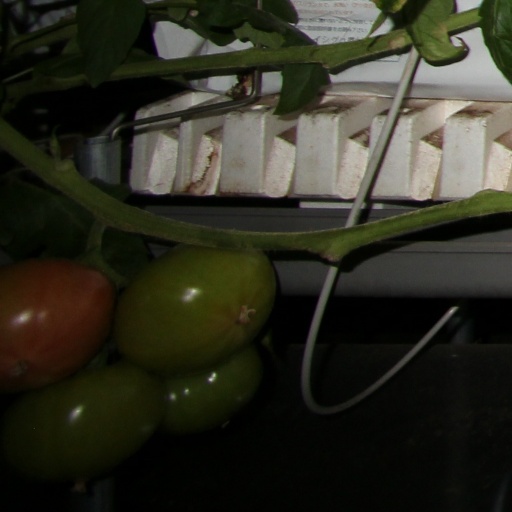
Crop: tomato